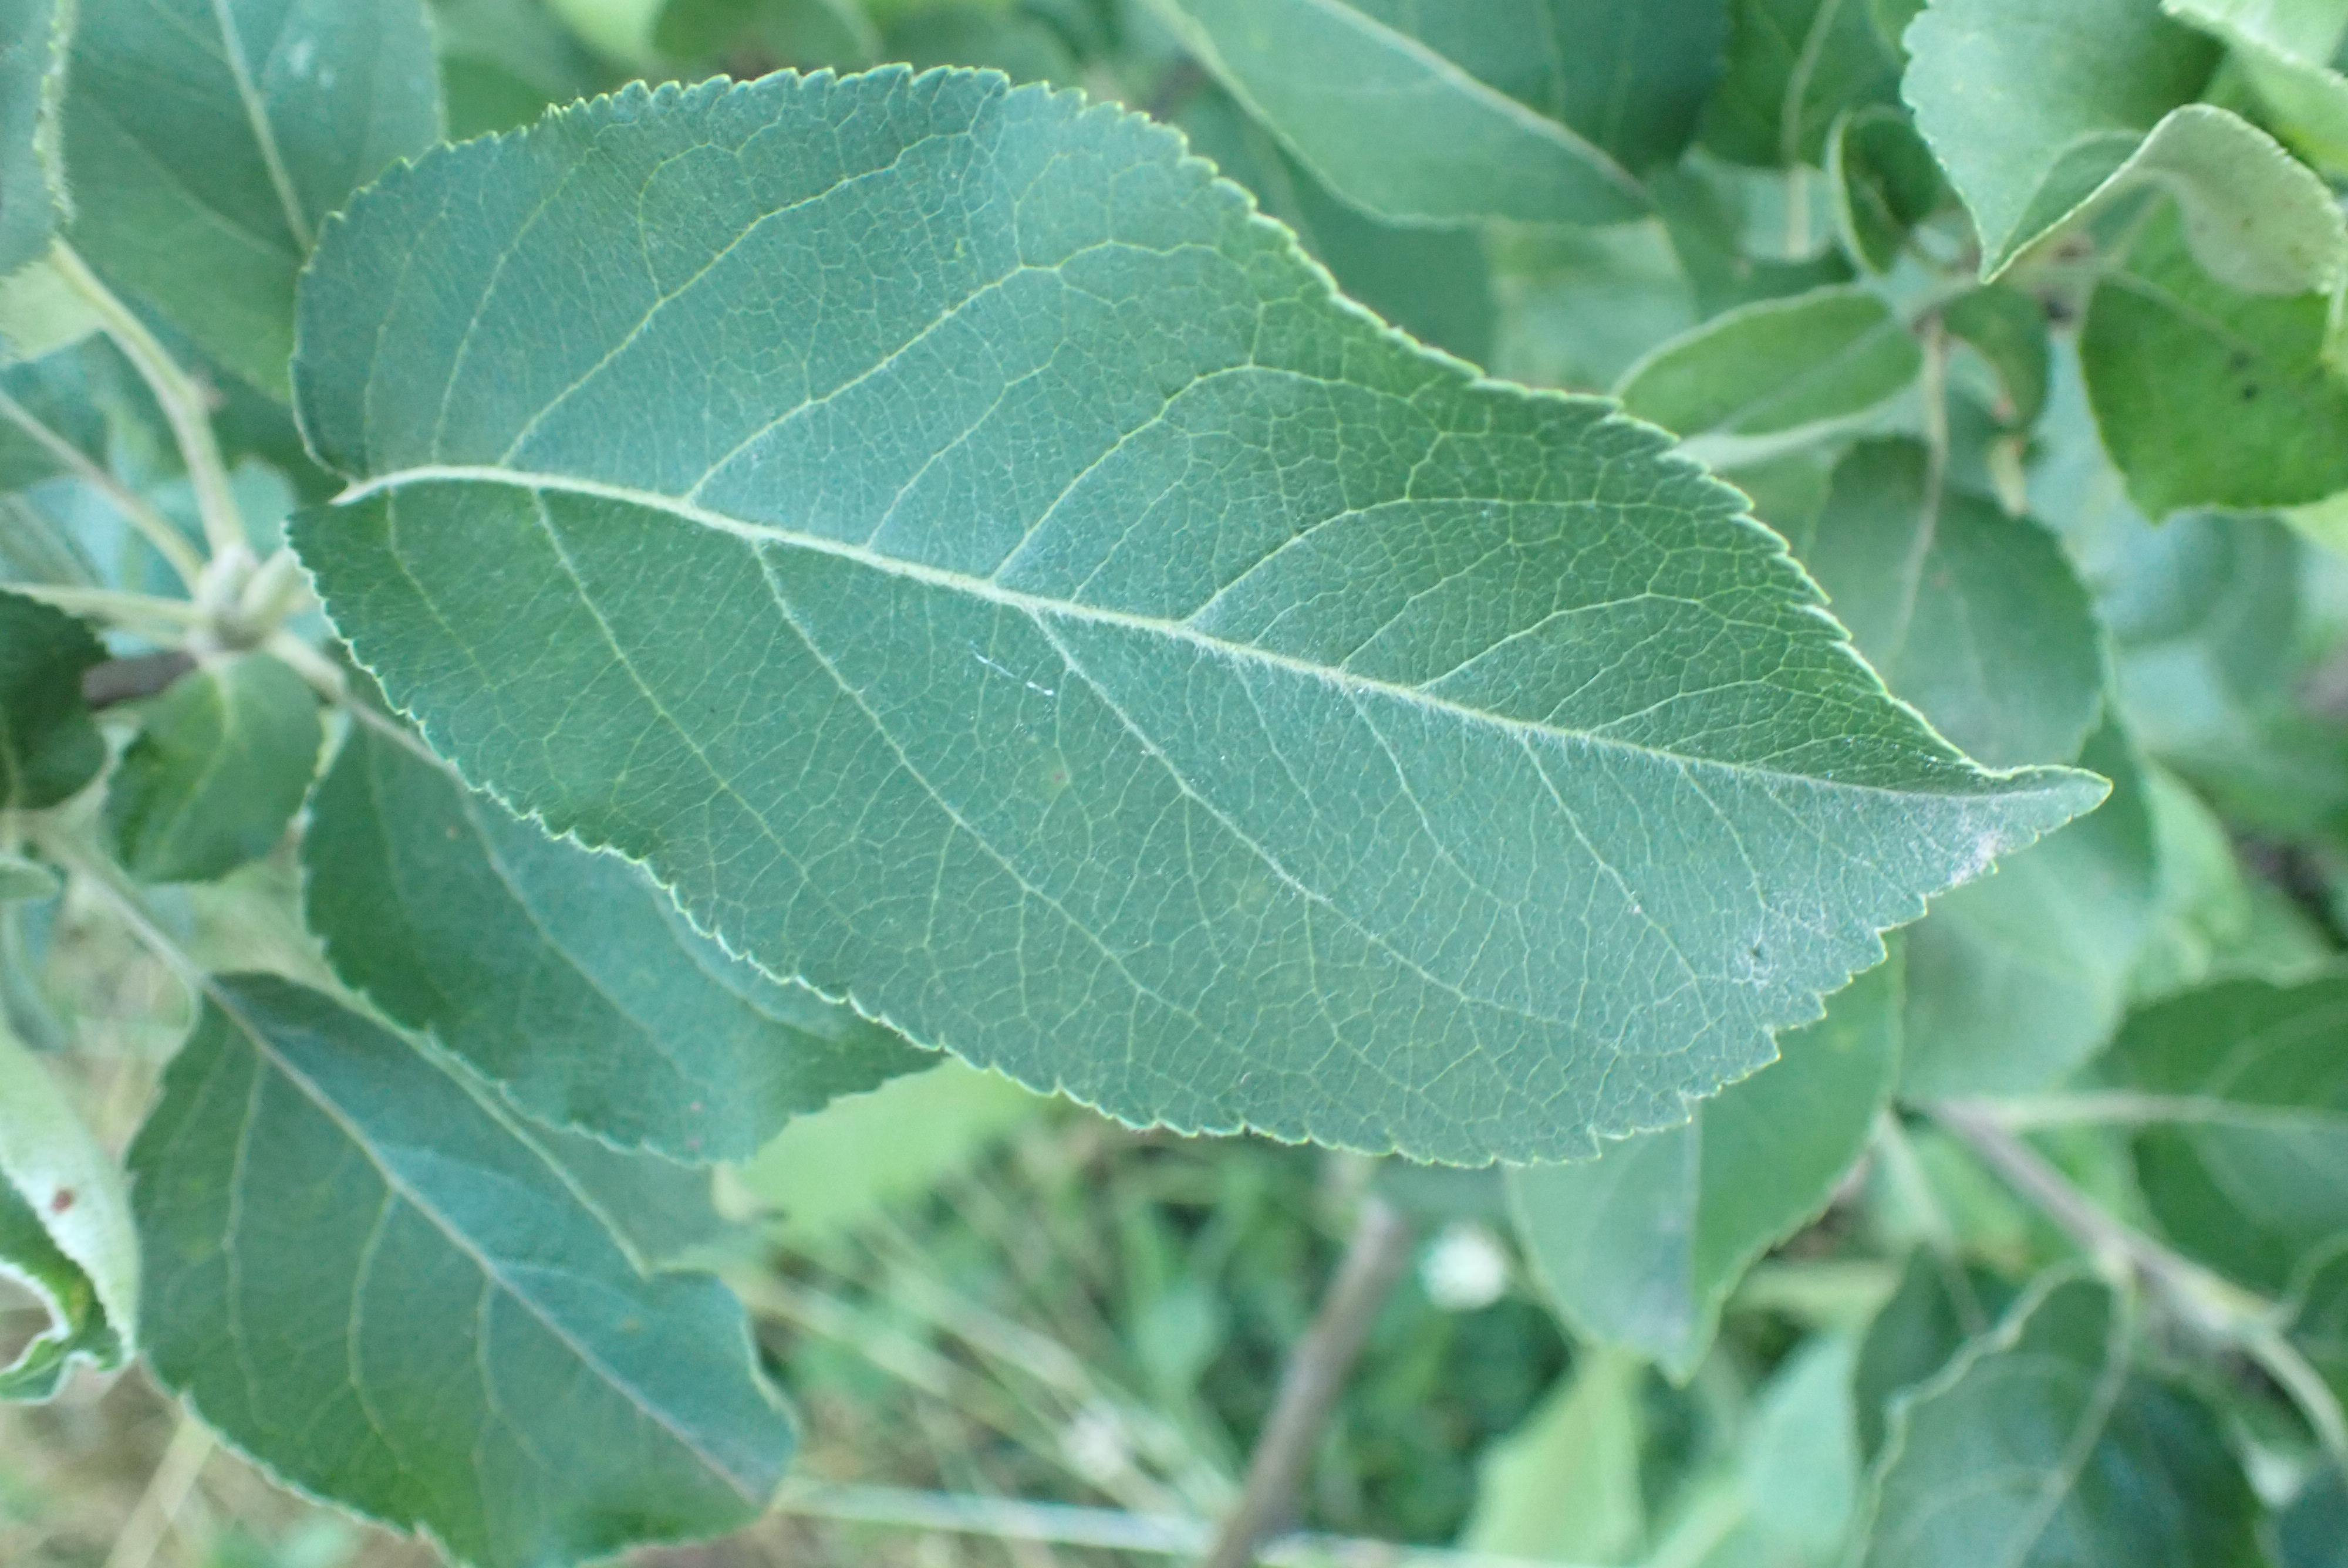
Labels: healthy